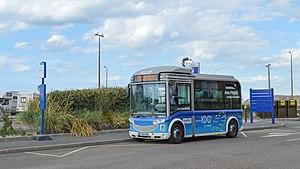
Bluebus 22 sur la navette du centre ville de Dieppe.
Deep Mob est le nom du réseau de transports en commun organisé par la communauté d'agglomération de la Région Dieppoise, qui dessert la ville de Dieppe située en Normandie, ainsi que son agglomération.